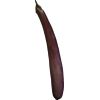
Label: eggplant_long